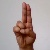
The image shows a hand gesture representing the letter 'U' in Indian Sign Language.